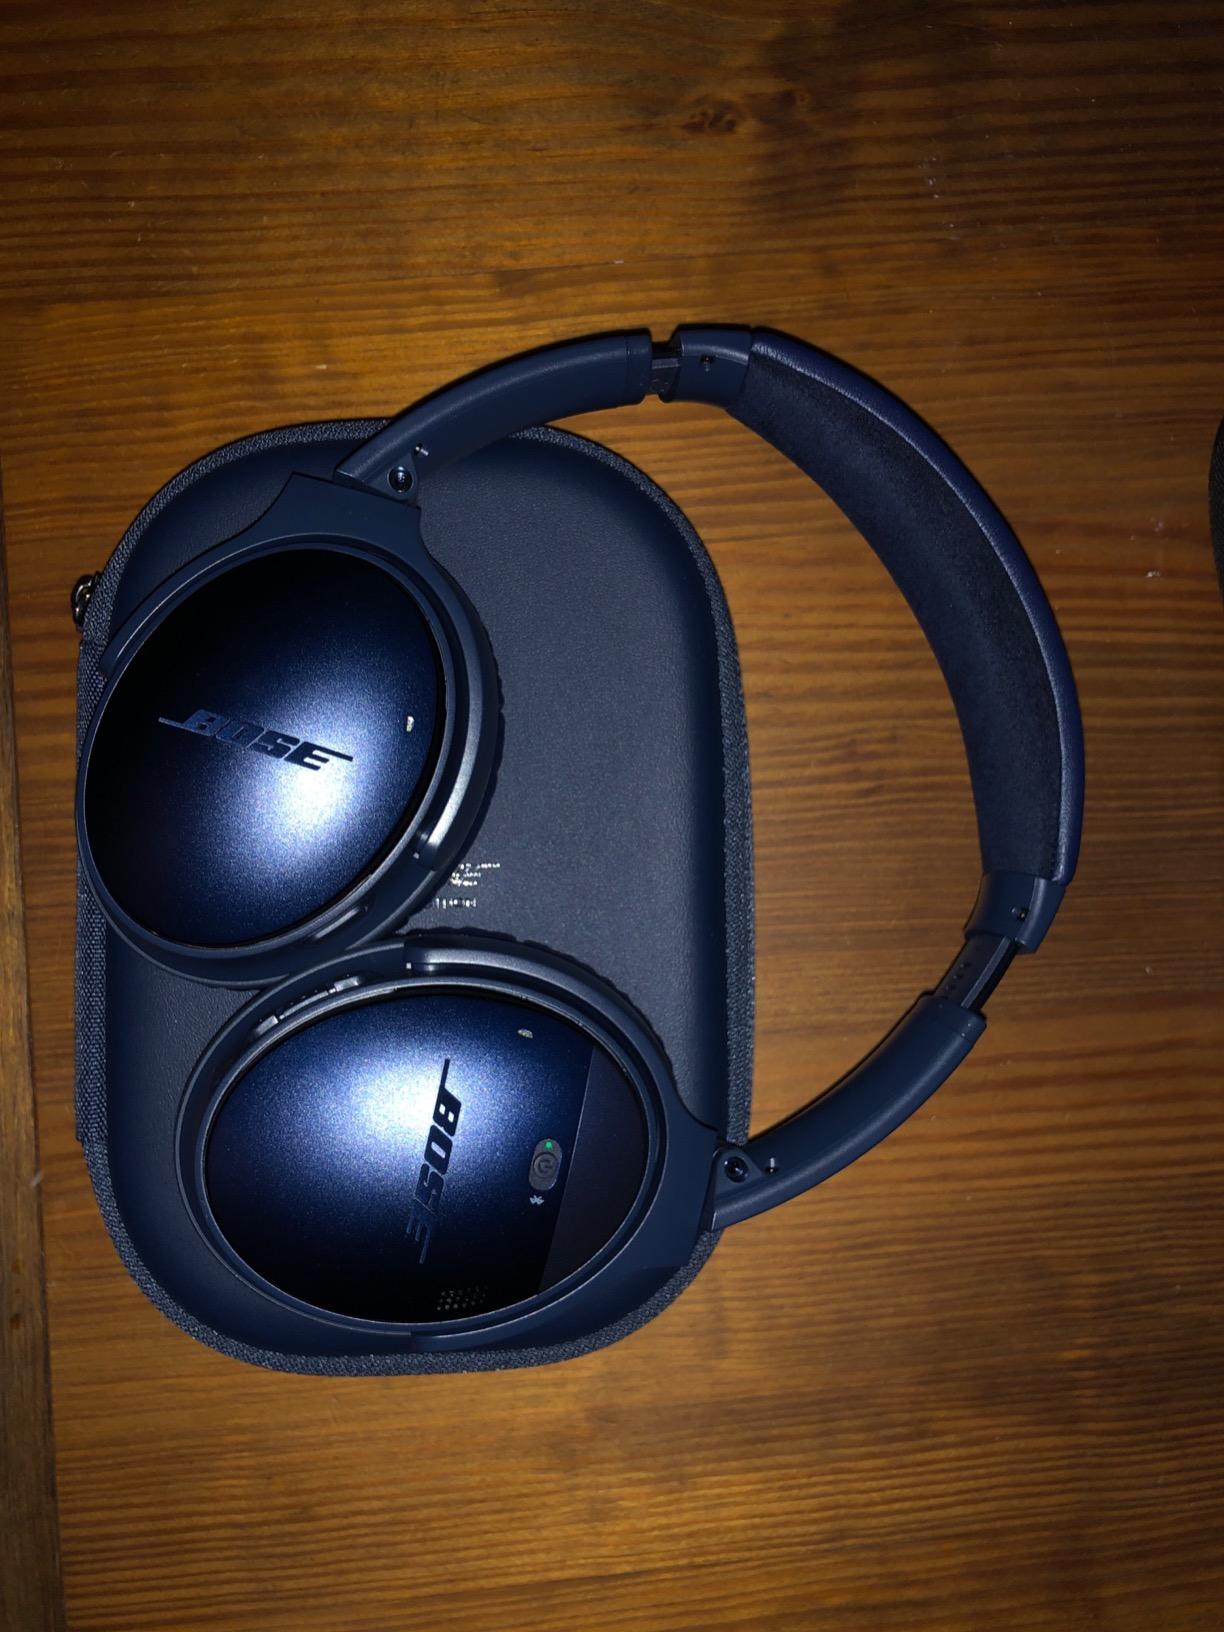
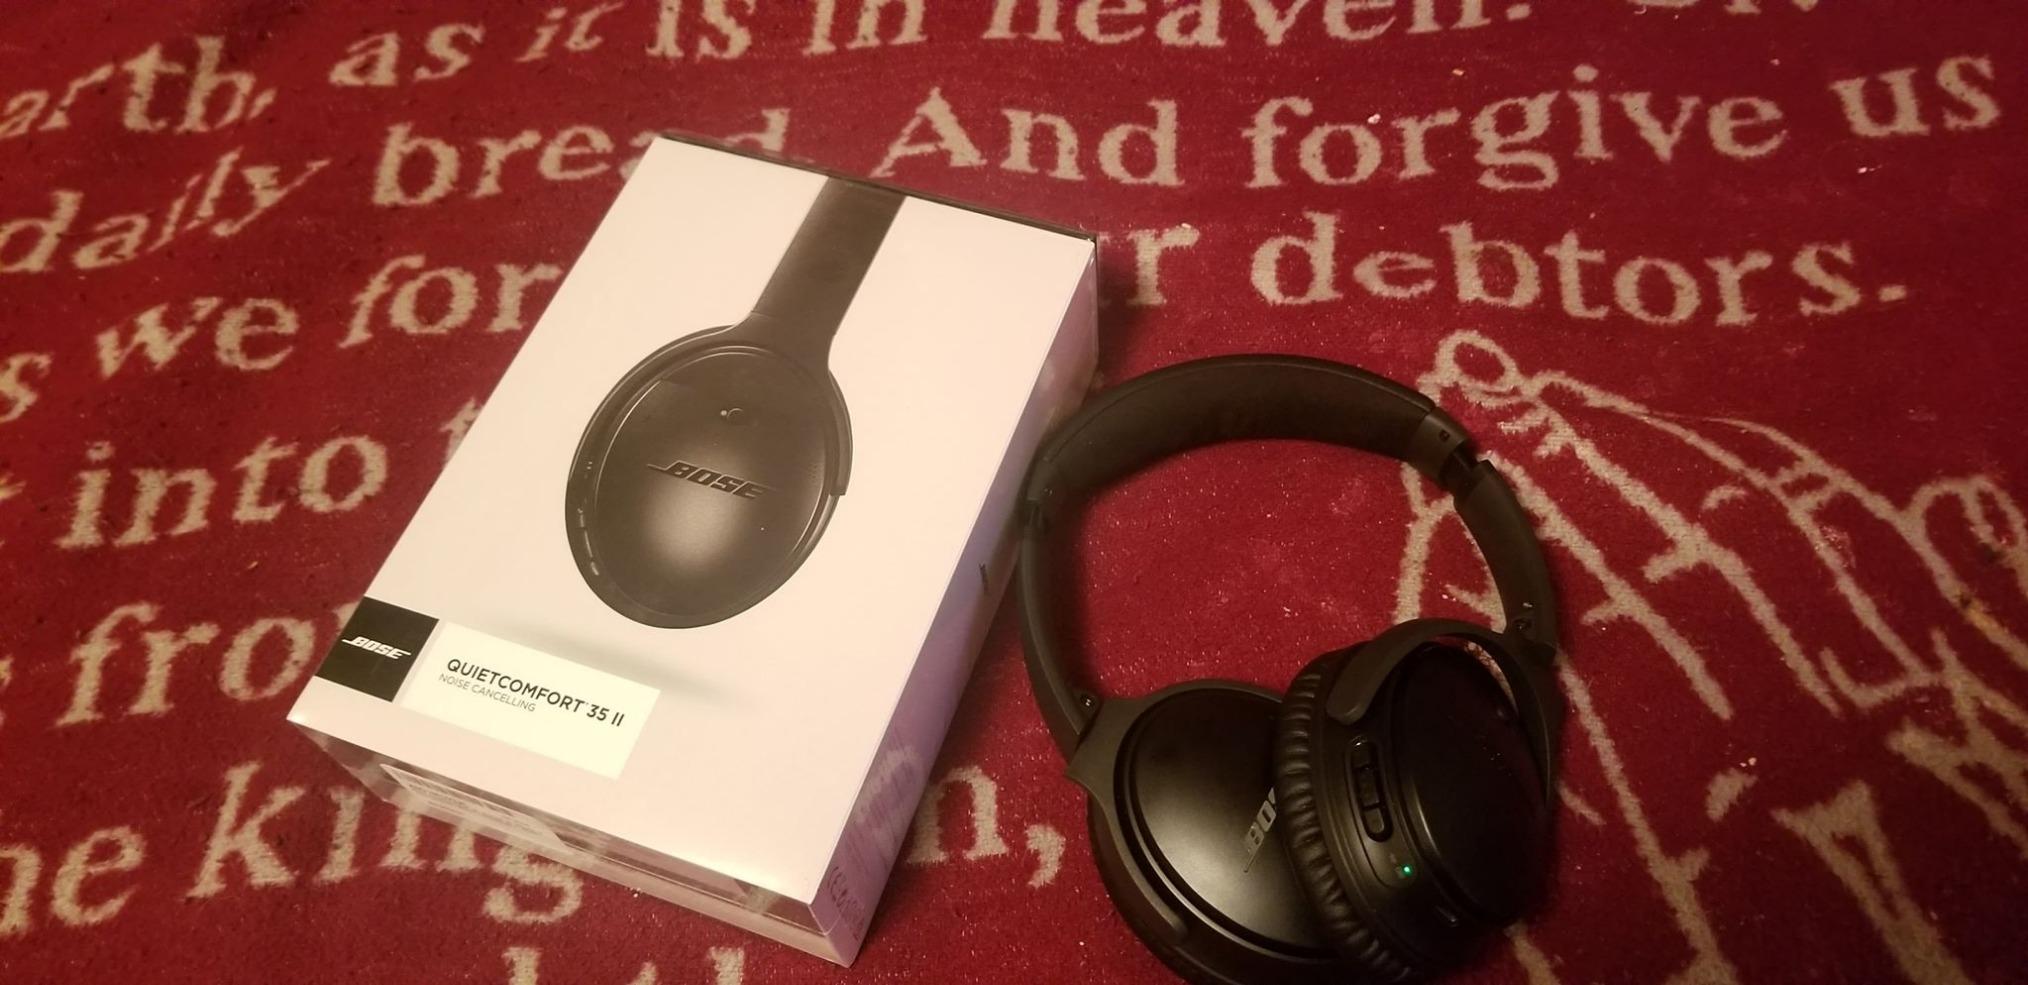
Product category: headphones
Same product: yes